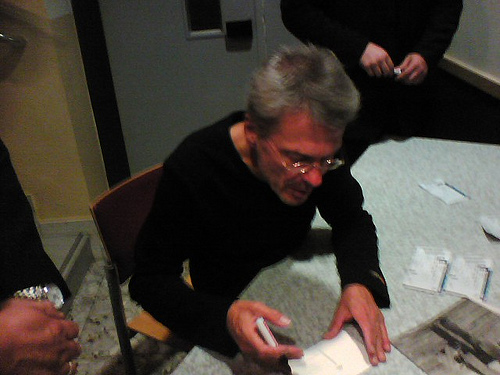
user: Given an image and a question. Answer the question in a short answer. Question: What adult achievement recognized by three letters is comparable to a high school diploma? Short Answer:
assistant: ged